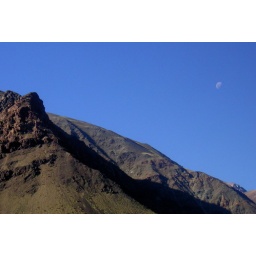
Moonrise in the blue sky